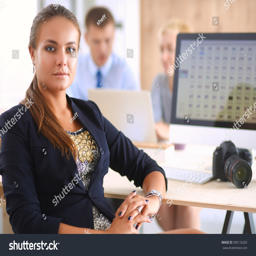
fashion designers working in studio sitting on the desk